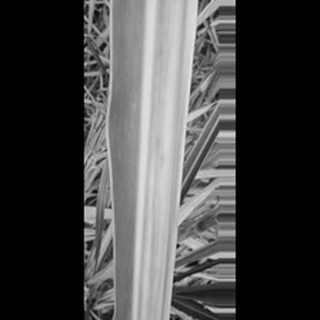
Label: sugarcane_yellow_leaf_disease